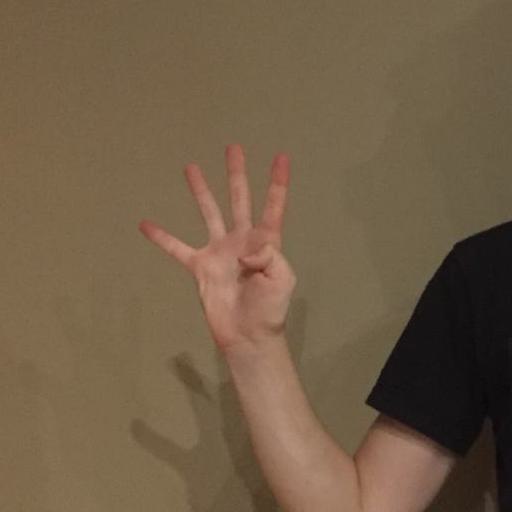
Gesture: four